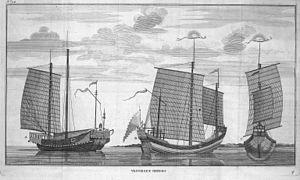
Le voyage du Commodore Anson est une circumnavigation autour du monde durant le XVIIIᵉ siècle. En 1740, pendant la guerre de l'oreille de Jenkins qui opposa la Grande-Bretagne et l’Espagne de 1739 à 1748, le Commodore George Anson reçut du roi Georges II le commandement d’une escadre, avec la mission d’aller harceler les colonies espagnoles de l’océan Pacifique, et si possible de capturer le galion de Manille. Anson passa dans le Pacifique par le cap Horn, remonta le long des côtes de l’Amérique du Sud, puis traversa le Pacifique jusqu’à Macao. Il captura le galion de Manille près des côtes des Philippines, et revint en Grande-Bretagne par le cap de Bonne-Espérance.